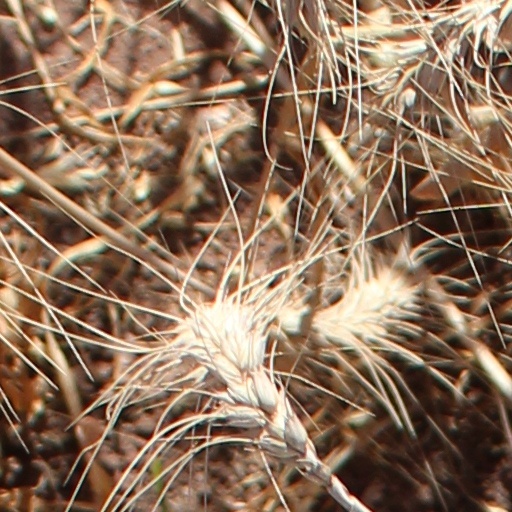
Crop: wheat